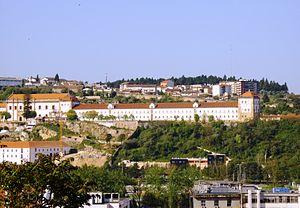
Cet article recense les monuments nationaux du district de Coimbra, au Portugal.